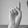
ASL letter: D